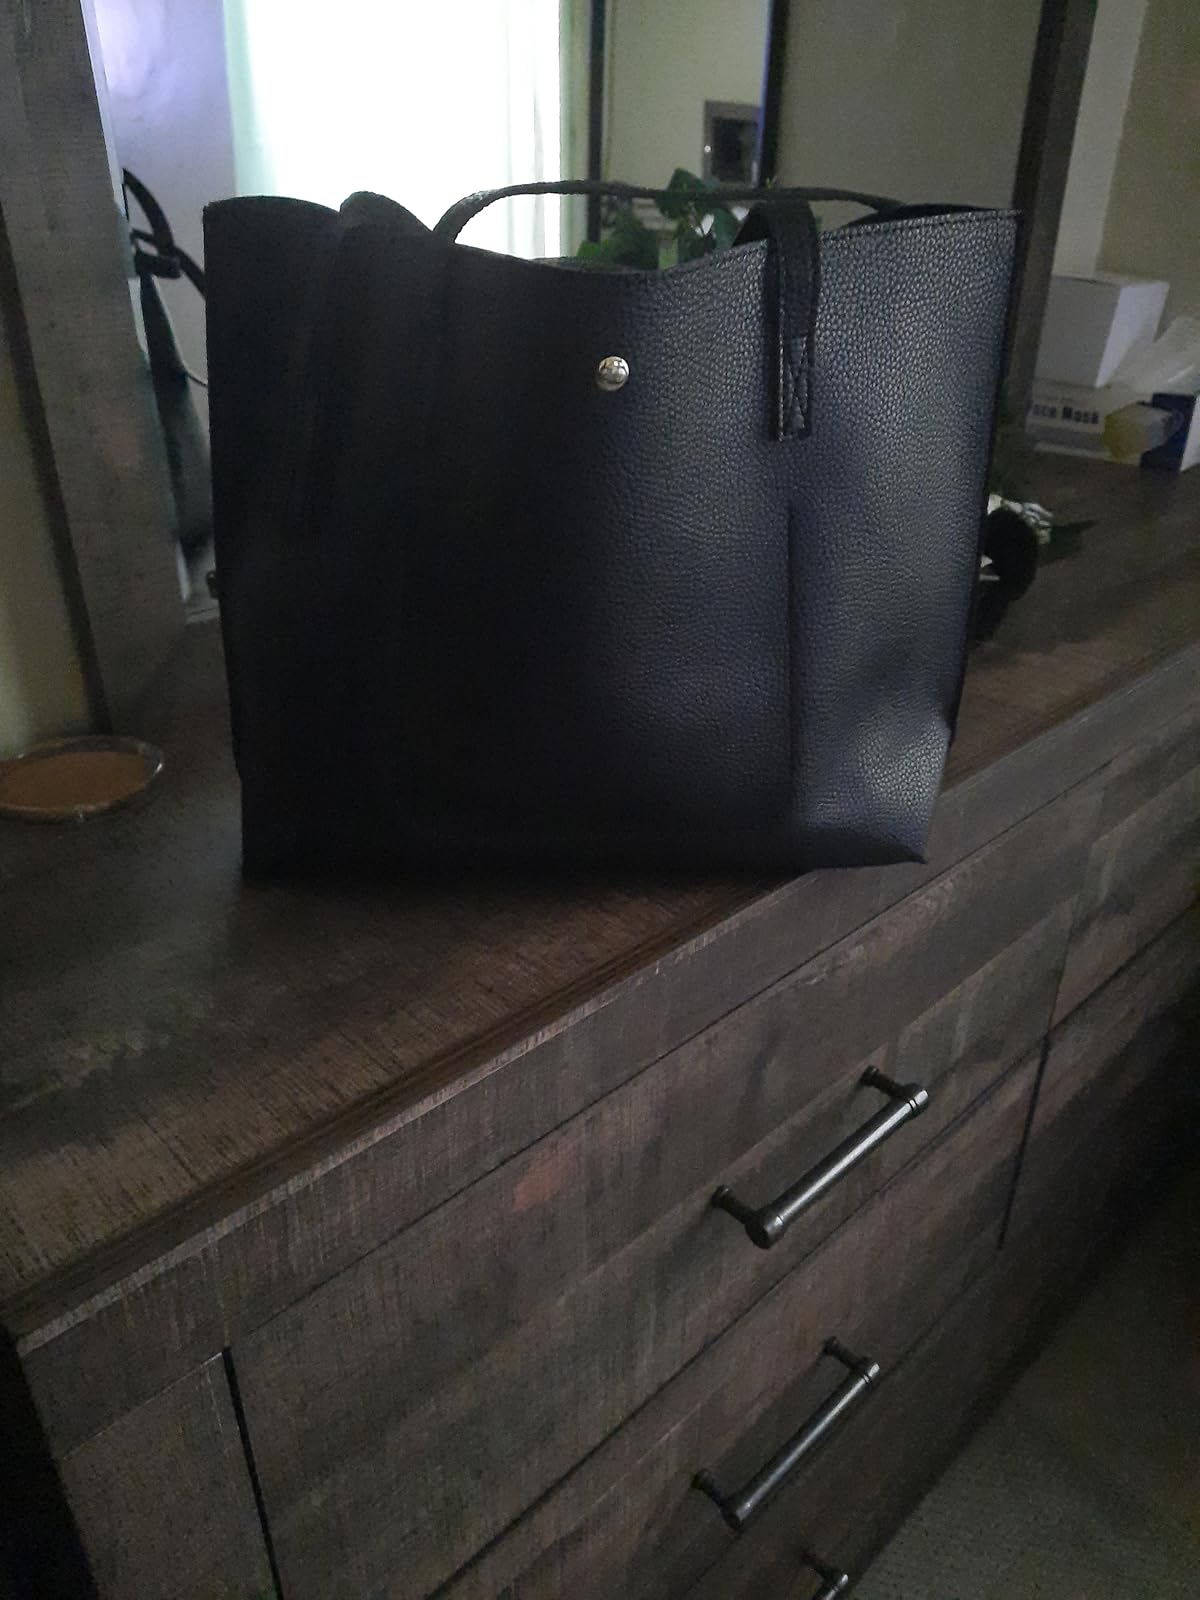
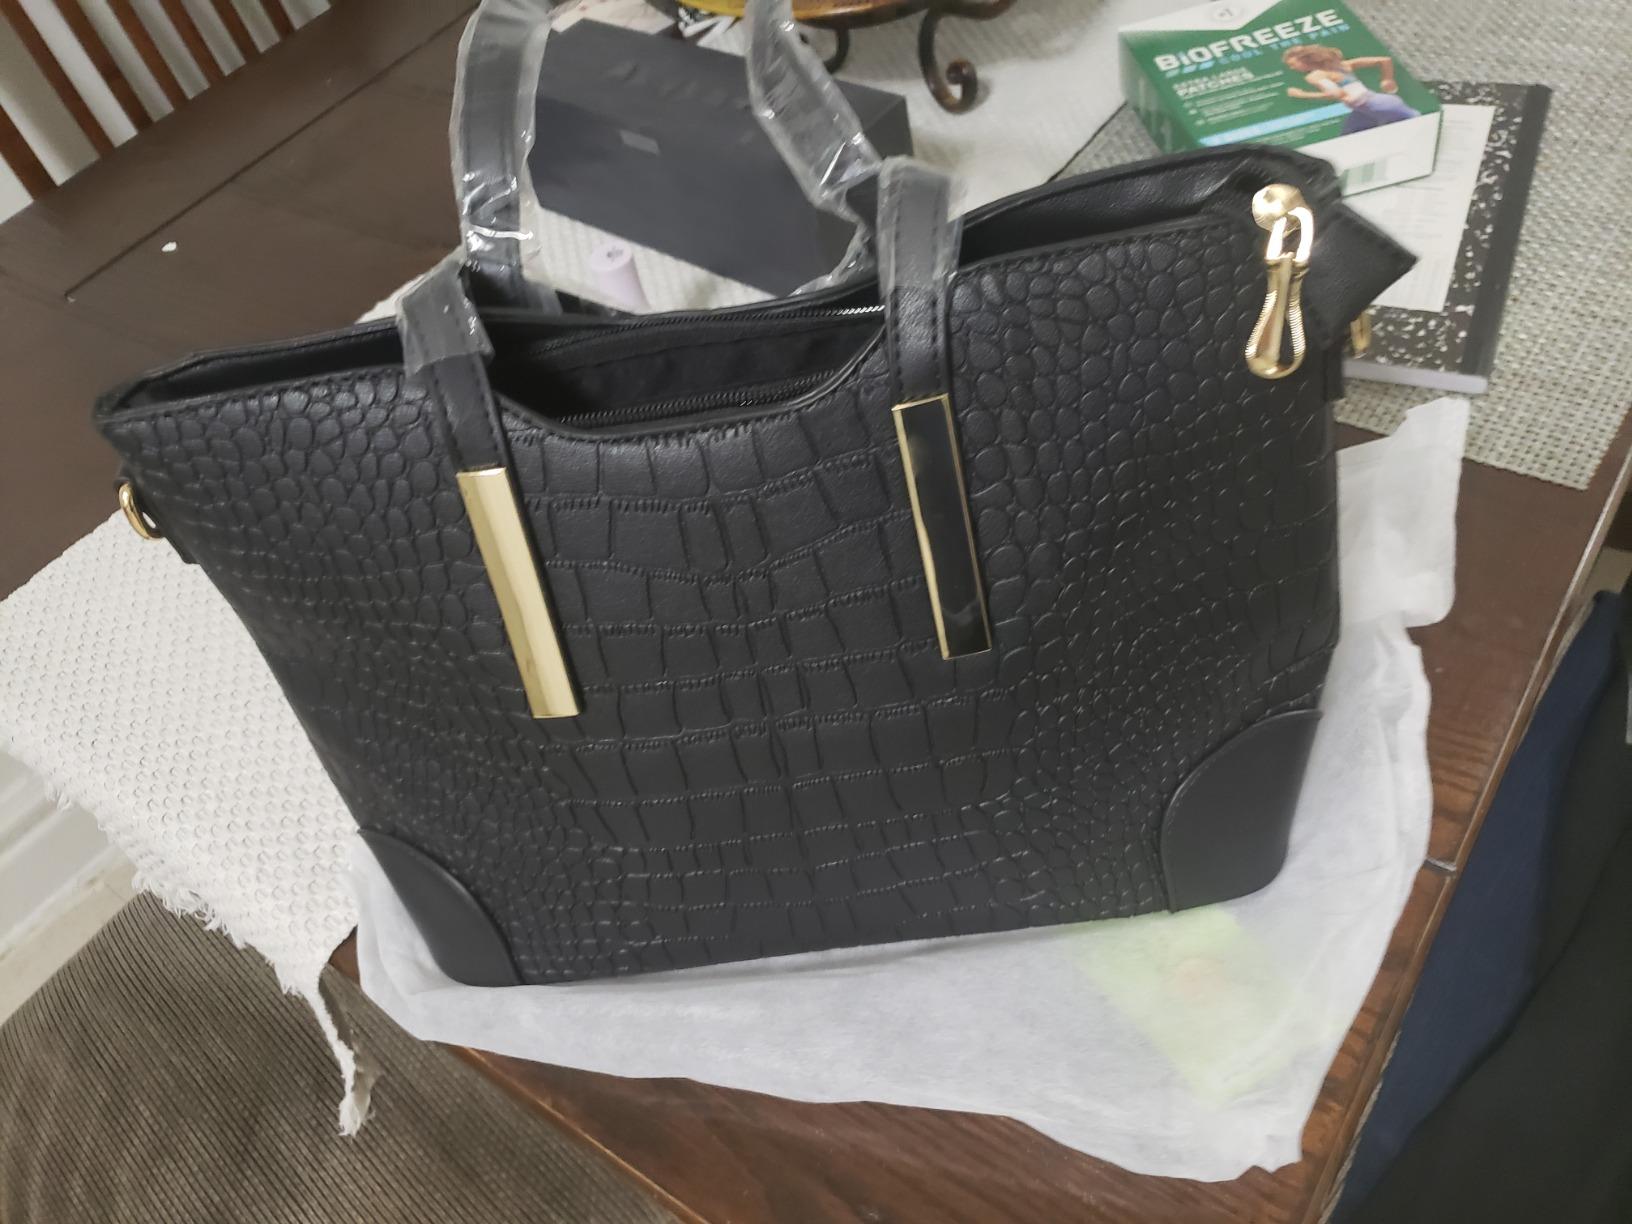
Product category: accessories_handbag
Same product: no